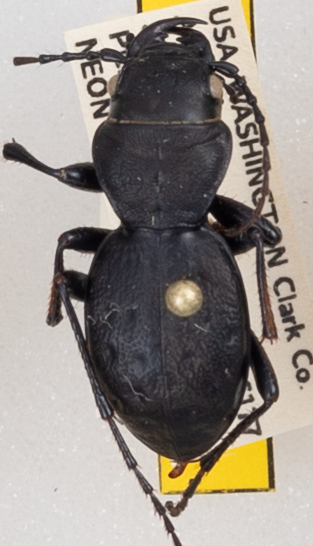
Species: Omus dejeanii
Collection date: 2018-07-24
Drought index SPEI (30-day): -1.13
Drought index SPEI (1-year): -0.62
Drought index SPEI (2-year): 0.71